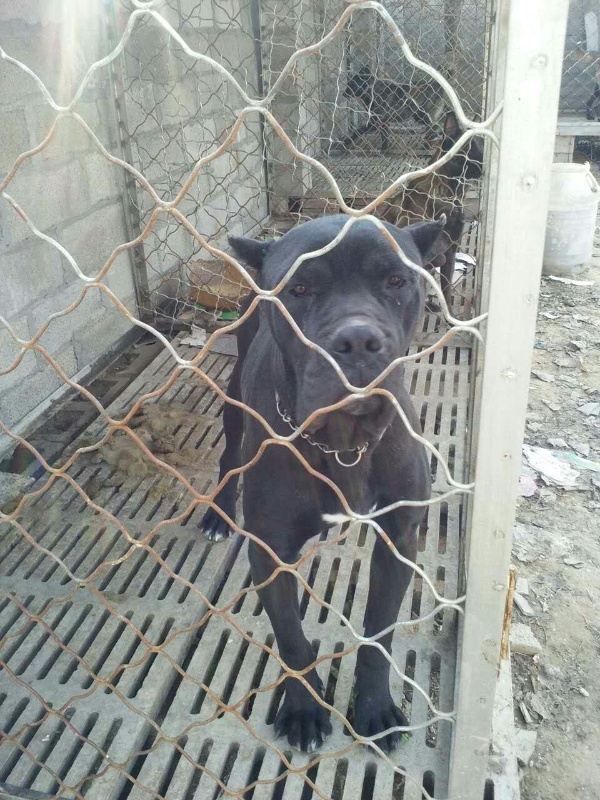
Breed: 253-n000105-Cane_Carso